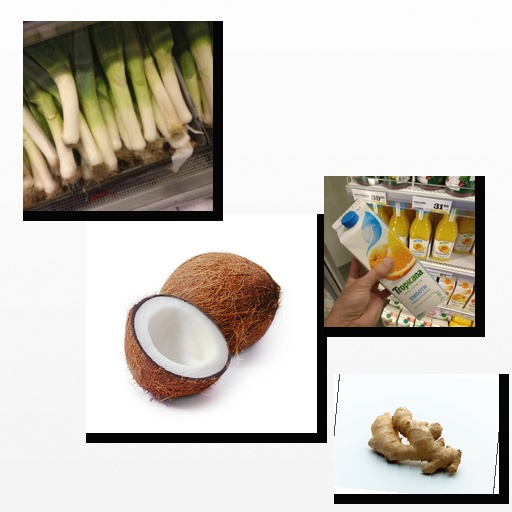
Food items: leek, mixed_juice, coconut, ginger